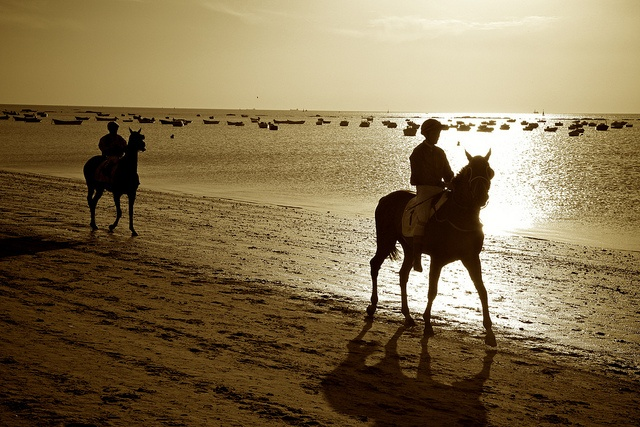
two people riding horses on a beach near a body of water
Two people are riding horses by the ocean.
A pair of people ride on horses on the beach.
Two people on horseback riding along the beach.
Two men are riding camels on a beach